Up Denali 3D

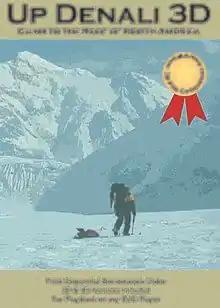
DVD Cover

Up Denali 3D is a stereoscopic (3D) documentary directed and produced by Thomas Riederer PE. The film portrays an adventure trek and technical summit climb of Denali, which is also known as Mount McKinley, the highest mountain in North America. Denali has an altitude of 20,320 feet, and is one of the Seven Summits of the World. Situated in Alaska, in Denali National Park and Preserve near the Arctic Circle, a June Denali climb is spent without darkness. The sun does not set all month. Due to high altitudes and lower temperatures from the mountain being closer to the North Pole, the entire climb is spent on snow.